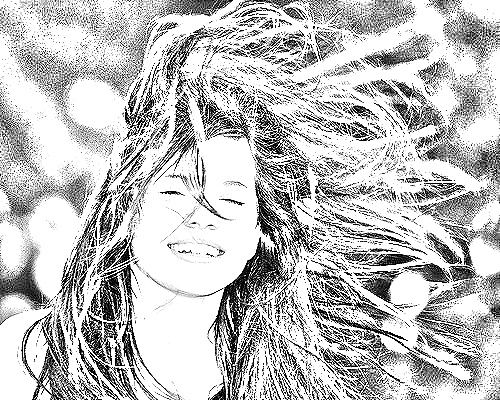
Portrait style: Sketch Portrait